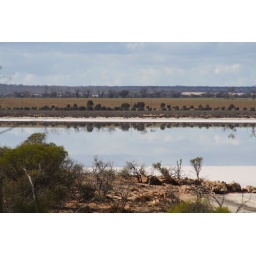
Salt lake near southern cross wa